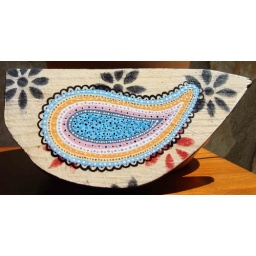
paper from the little market in denia.